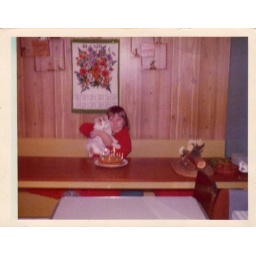
This cat was Kim. Killed by the Kellys dog on our doorstep one night.